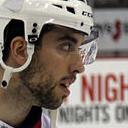
Age: 21